Laura J. Richardson

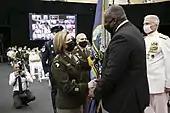
Richardson assumes command of SOUTHCOM from Secretary of Defense Lloyd Austin on 29 October 2021

At her nomination hearing, Richardson stated her commitment to strengthening SOUTHCOM's approach to security cooperation and ensuring the United States remained the partner of choice in the region, as well as ensuring SOUTHCOM played its part in supporting the "whole-of-government" effort to distribute COVID-19 vaccines to partner nations. She added that she would focus on expanding the command's security cooperation efforts and multilateral exercises, prioritize international military education and training exchanges, and continue to work with Congress and the Department of Defense to increase interoperability levels and global integration. She was confirmed by unanimous voice vote on 11 August 2021.